Abhishek Singh (artist)

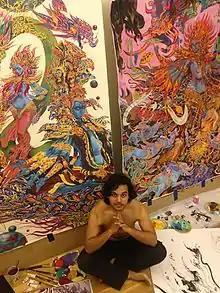
Artist Abhishek Singh in front of his Goddess Paintings. (Left) Triveni – the three aspects of the river; (right) Bhagvati-Shakti creating the gods.

Abhishek Singh (born July 1982) is an Indian graphic novelist acclaimed for his unique interpretations of myths and ancient philosophies instigating environmental themes, universal identity and spiritual oneness.